Zack Space

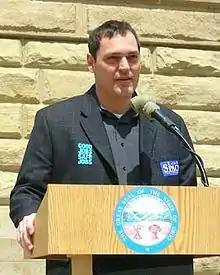
Zack Space speaking to the Workers Memorial Day rally at the Tuscarawas County Courthouse in New Philadelphia, Ohio in April 2006

Space was challenged by Republican State Senator Bob Gibbs and Constitution Party Lindsey Sutton. Gibbs won the election, securing 53.9% of the vote to 40.5% that went to Space.